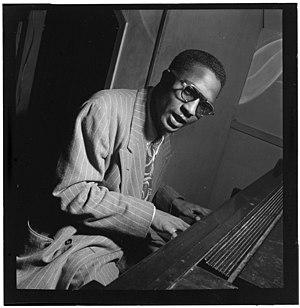
Cette page dresse une liste de personnalités nées au cours de l'année 1917 présentée dans l'ordre chronologique.